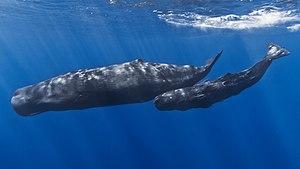
Un cachalot mère avec son petit près de la côte de Maurice. Le petit a des Remora australis attachés à son corps. हिन्दी: एक माँ स्पर्म ह्वेल और मॉरीशस के तट के पास उसके बछड़े. Italiano: Un capodoglio madre e il suo vitello vicino alla costa di Mauritius.
Cette liste commentée recense la mammalofaune en Guyane. Elle répertorie les espèces de mammifères guyanais actuels et celles qui ont été récemment classifiées comme éteintes. Cette liste comporte 250 espèces réparties en douze ordres et 43 familles, dont quatre sont « en danger », sept sont « vulnérables », cinq sont « quasi menacées » et 27 ont des « données insuffisantes » pour être classées.
Cette liste commentée recense la mammalofaune à Guernesey. Elle répertorie les espèces de mammifères guernesiais actuels et celles qui ont été récemment classifiées comme éteintes. Cette liste comporte 29 espèces réparties en sept ordres et treize familles, dont une est « vulnérable » et trois ont des « données insuffisantes » pour être classées.
Le grand cachalot, communément appelé cachalot et parfois cachalot macrocéphale, est une espèce de cétacés à dents de la famille des physétéridés et unique représentant actuel de son genre, Physeter. Il est l'une des trois espèces encore vivantes de sa super-famille, avec le cachalot pygmée et le cachalot nain. Il a une répartition cosmopolite, fréquentant tous les océans et une grande majorité des mers du monde. Cependant, seuls les mâles se risquent dans les eaux arctiques et antarctiques, les femelles restant avec leurs jeunes dans les eaux plus chaudes.
Cette liste commentée recense la mammalofaune en Crète. Elle répertorie les espèces de mammifères crétois actuels et celles qui ont été récemment classifiées comme éteintes. Cette liste comporte cinquante espèces réparties en neuf ordres et 17 familles, dont une est « en danger critique d'extinction », une autre est « en danger », quatre sont « vulnérables », deux sont « quasi menacées » et deux autres ont des « données insuffisantes » pour être classées.